Subscription television in the Philippines

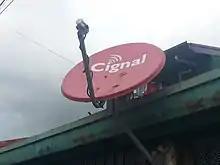
A Cignal satellite dish.

Direct-to-home satellite television is offered through G Sat, Cignal, and SatLite.